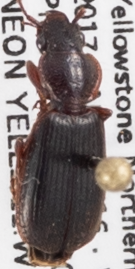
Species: Cymindis cribricollis
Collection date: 2018-08-23
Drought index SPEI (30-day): -0.71
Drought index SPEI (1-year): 1.28
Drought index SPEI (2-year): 0.9